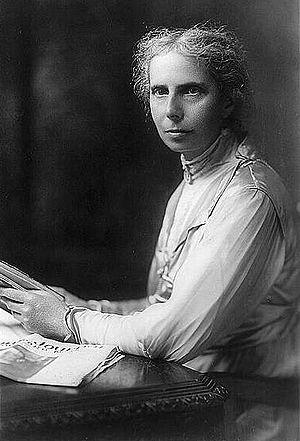
Alice Stone Blackwell est une suffragette américaine, aussi féministe, journaliste et militante pour les droits humains. Fille de Lucy Stone, elle a édité le Woman's Journal et a assisté à la formation de la National American Woman Suffrage Association.